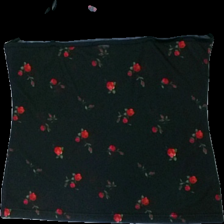
View: back
Type: Tank top
Category: Ladies
Brand: Missing
Colors: Red, Black, Green
Material: 100% polyester
Pattern: Transparent
Cut: Regular
Season: Summer
Price range: <50
Recommended usage: Reuse
Description: svart transparant linne med röda rosor